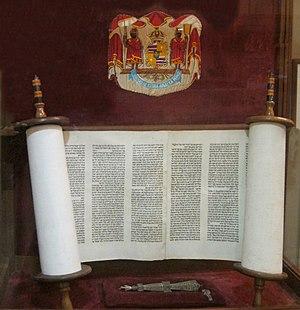
"Les peuples ayant précédé Israël semblent avoir pratiqué la prostitution féminine et masculine rituelle au service de Baal ou Ba'al et d'Astarté ou Ashtarot en hébreu, et la Bible condamne les pratiques idolâtres. Babylone est qualifiée de ""prostituée"". Sous le règne de Roboam, fils de Salomon, les textes rapportent que la prostitution masculine était officielle dans le pays. La condamnation de ces pratiques idolâtres intègre celle de l'homosexualité. Elle apparaît dans le Lévitique et ne semble concerner que les relations entre hommes. Aucune mention n'est faite aux femmes. En dehors de cette source unique, la Bible n’aborde jamais la question des rapports homosexuels.